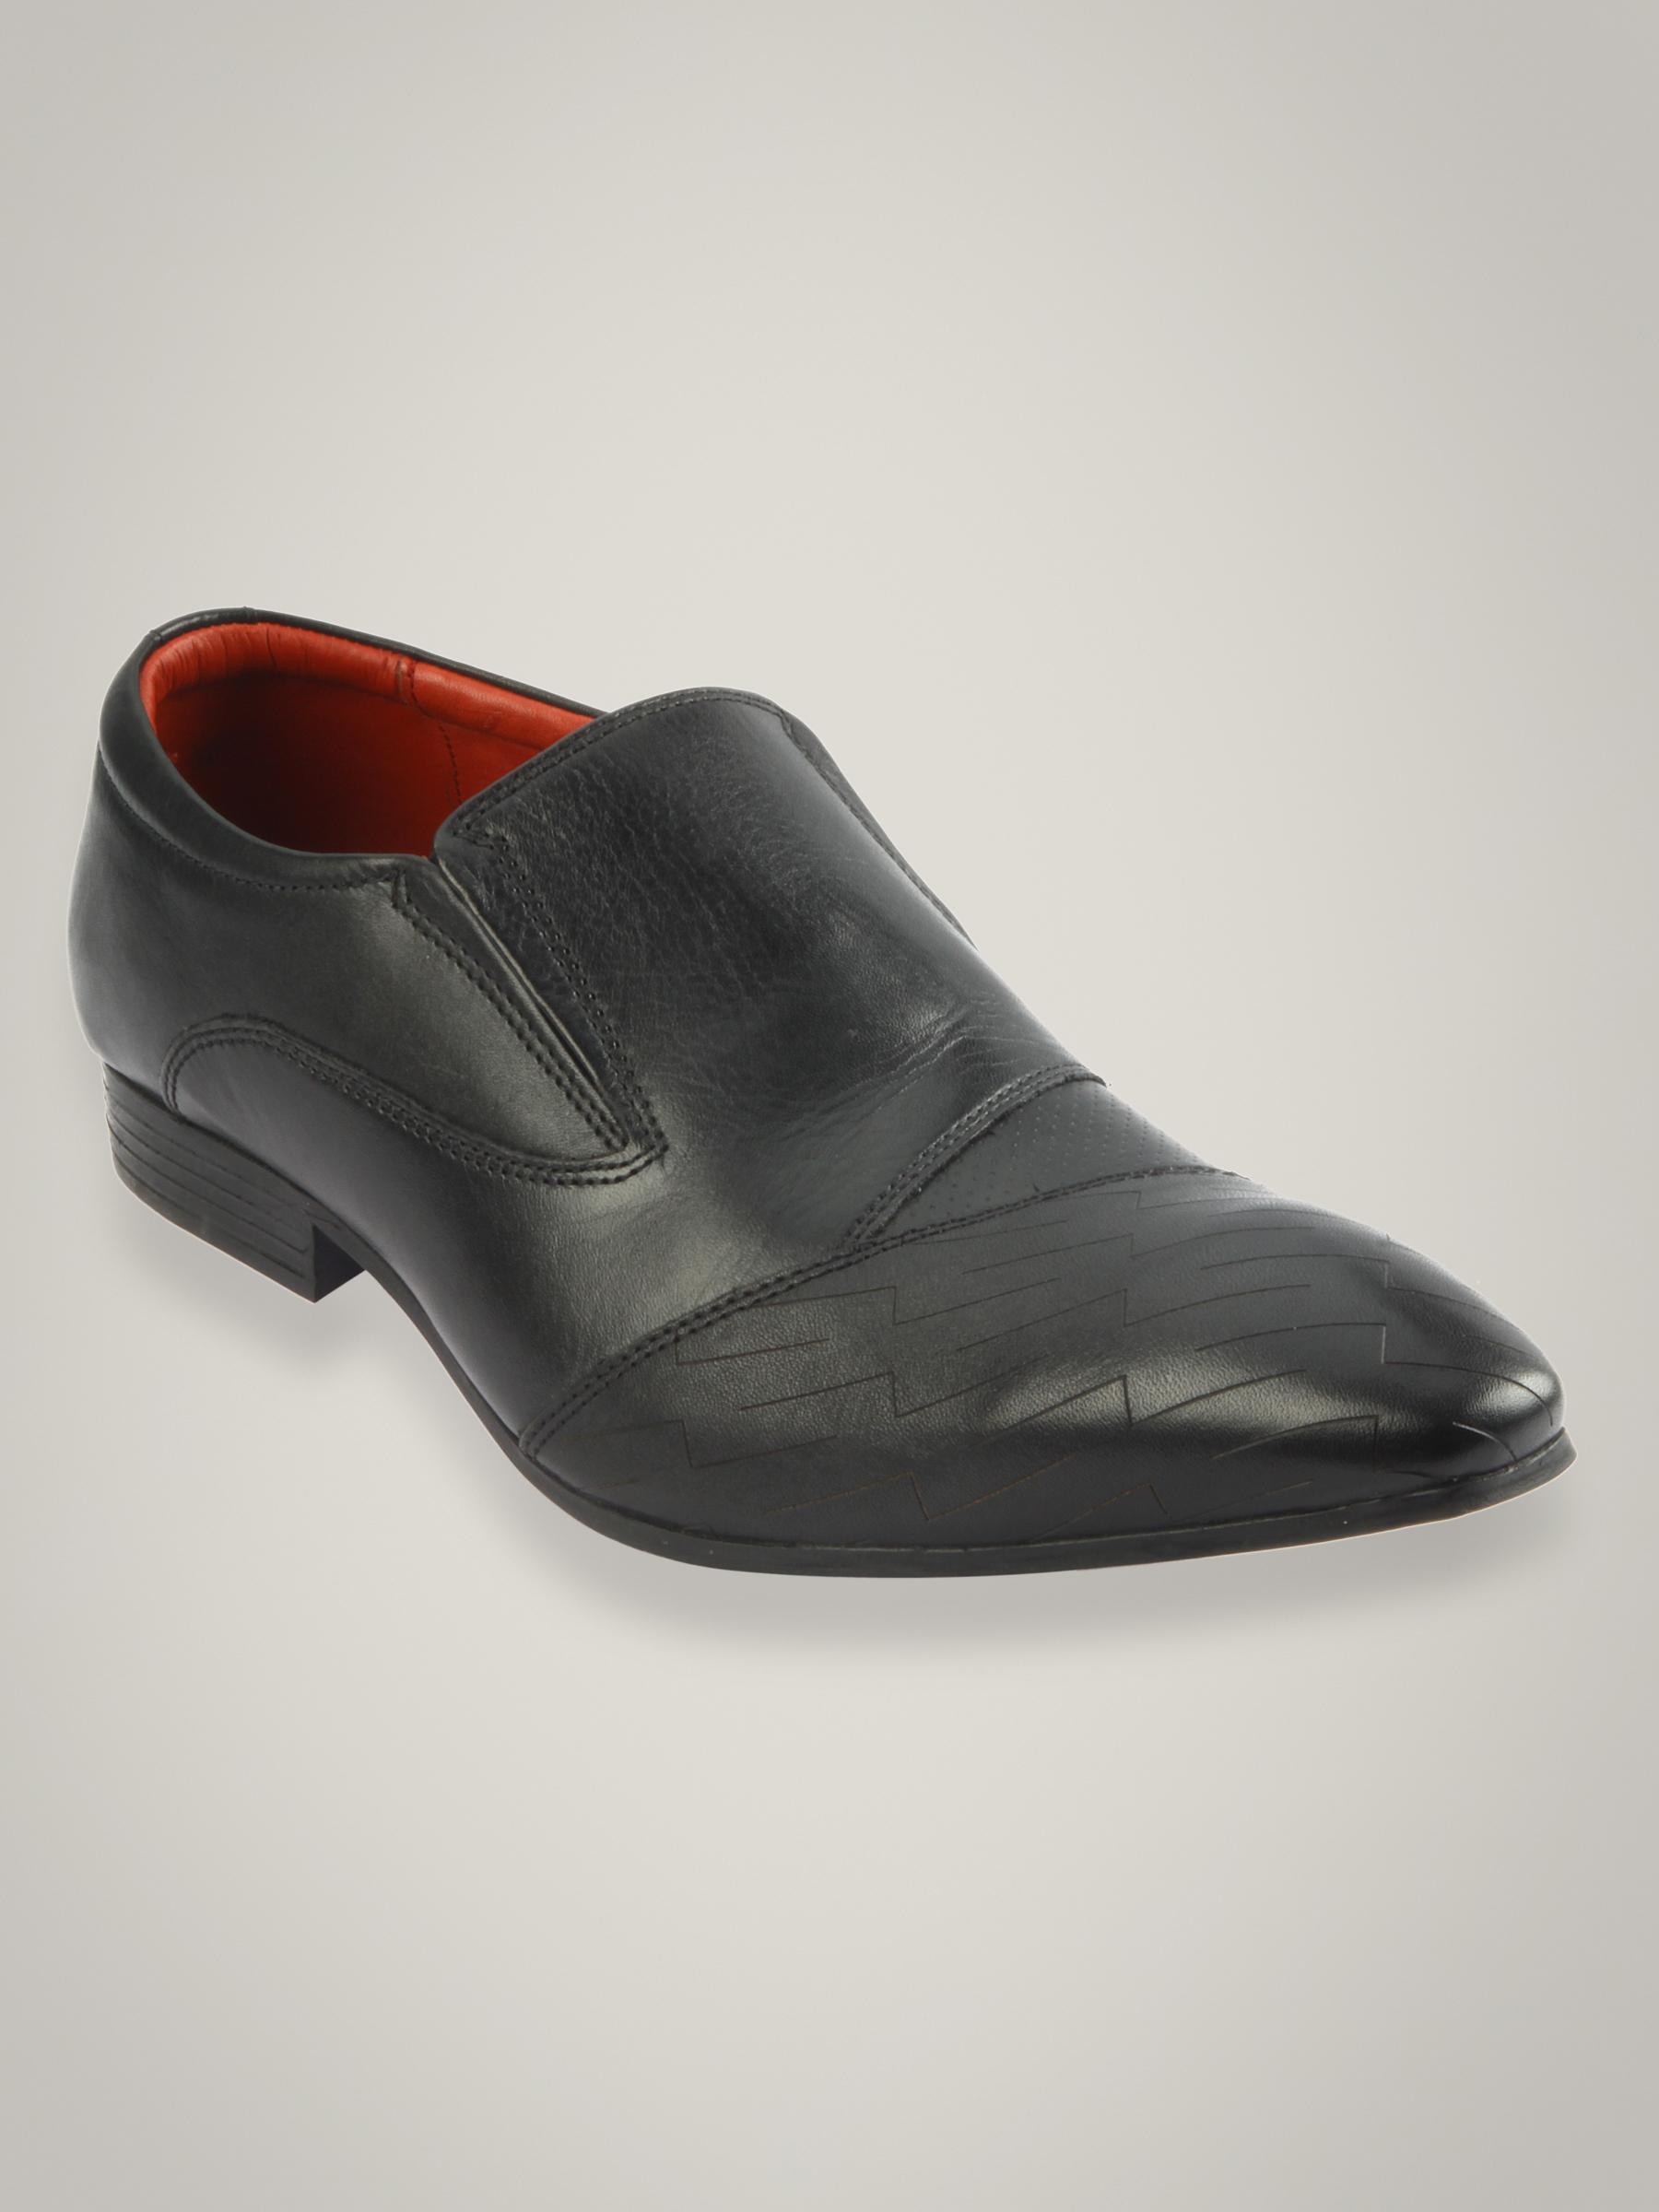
Red Tape Black Men's Semi Casual Shoe
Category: Footwear / Shoes / Casual Shoes
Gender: Men
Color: Black
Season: Winter 2018
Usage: Casual